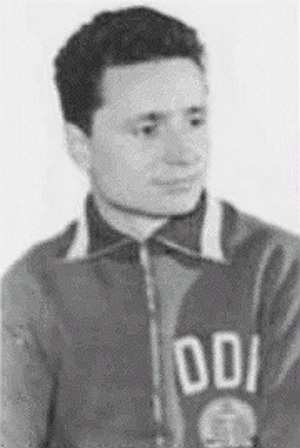
Dieter Erler, né le 28 mai 1939 à Glauchau, mort le 10 avril 1998 à Chemnitz, est un footballeur est-allemand des années 1950 et années 1960.